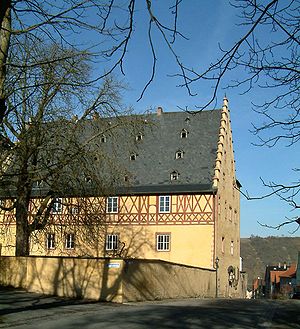
Thüngen / Geografi
Burgsinner Schloss fra det 16. århundrede ligger i en park øst for hovedgaden
Thüngen er en købstad i Landkreis Main-Spessart i regierungsbezirk Unterfranken i den tyske delstat Bayern. Den er en del af Verwaltungsgemeinschaft Zellingen.